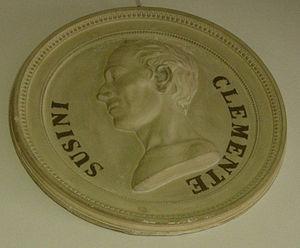
Clemente Susini Michelangelo, né à Florence en 1754 et mort dans la même ville en 1814, est un sculpteur céroplaste et anatomiste italien, devenu célèbre pour ses créations de modèles anatomiques humains en cire d'abeille, dépeignant avec précision des cadavres disséqués.